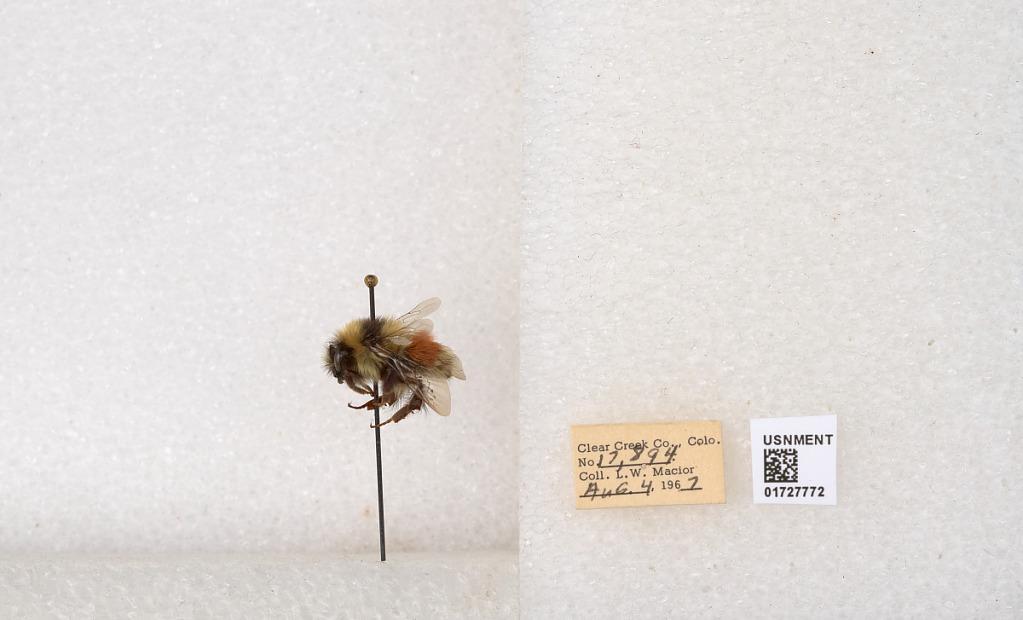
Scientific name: Bombus (Pyrobombus) sylvicola Kirby
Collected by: L. Macior
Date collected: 1967-8-4
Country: United States
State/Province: Colorado
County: Clear Creek
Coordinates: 39.6891, -105.644